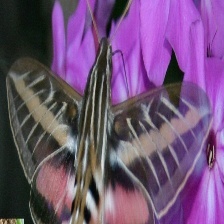
Species: WHITE LINED SPHINX MOTH